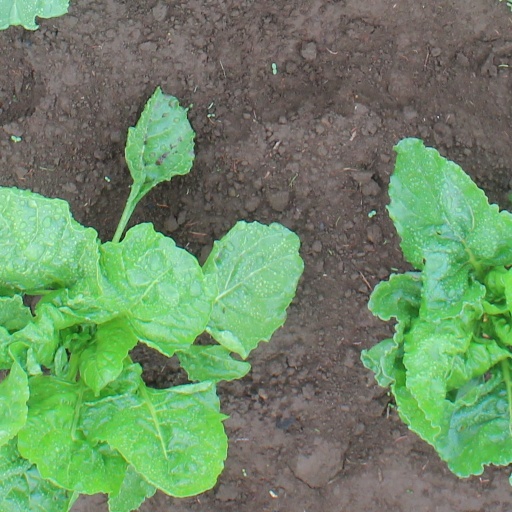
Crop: sugar beet